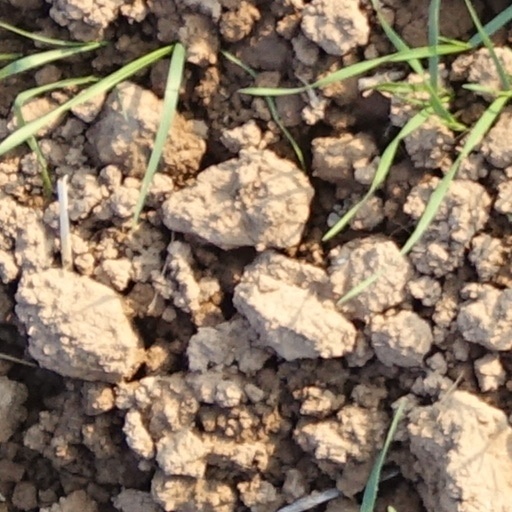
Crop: wheat